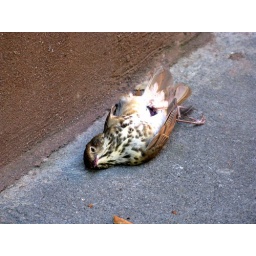
Dead bird by church